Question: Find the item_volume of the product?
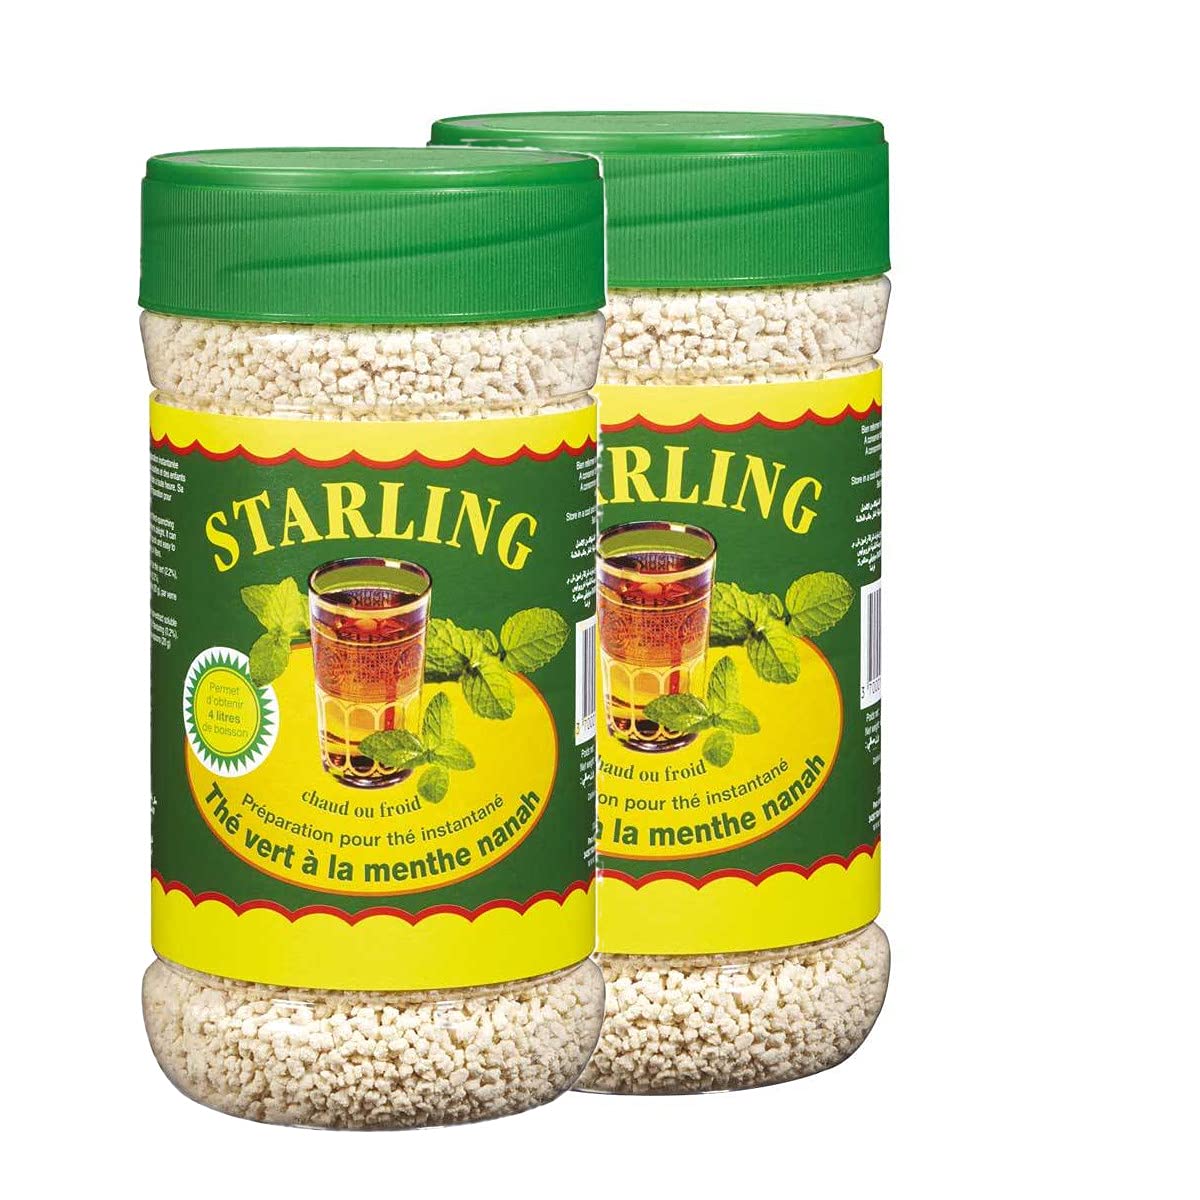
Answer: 4.0 litre